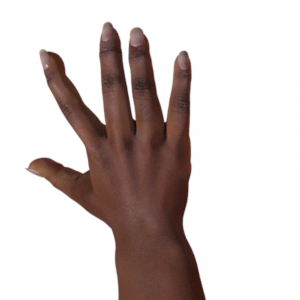
Label: paper